Hyundai Elantra

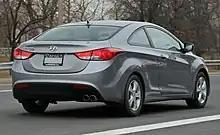
2014 Elantra Coupe (US)

For the 2013 model year, a coupe based on the sedan debuted. The coupe featured a continuation of Hyundai's Fluidic Sculpture body design language, with more aggressive styling than the sedan.